COVID-19 pandemic in Portland, Oregon

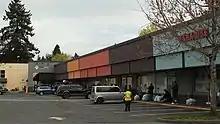
Long line of people queued up in front of the BottleDrop redemption center in East Portland in April 2020.

Delta Air Lines reduced flights between Portland and Japan. United Airlines cut 4 of 20 flights from Portland as well as one from Eugene. Sun Country Airlines reduced flights between Portland and Honolulu, Las Vegas, and San Francisco.